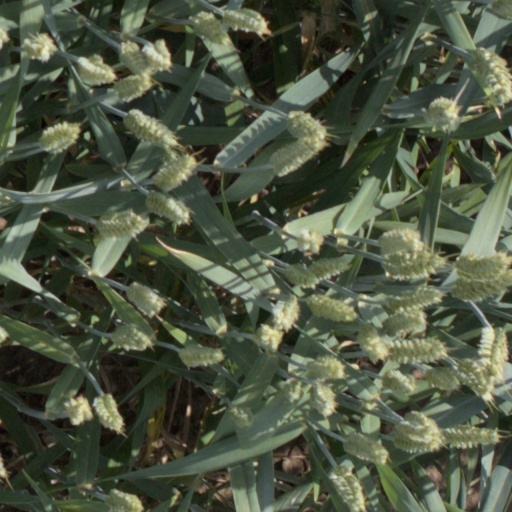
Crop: wheat